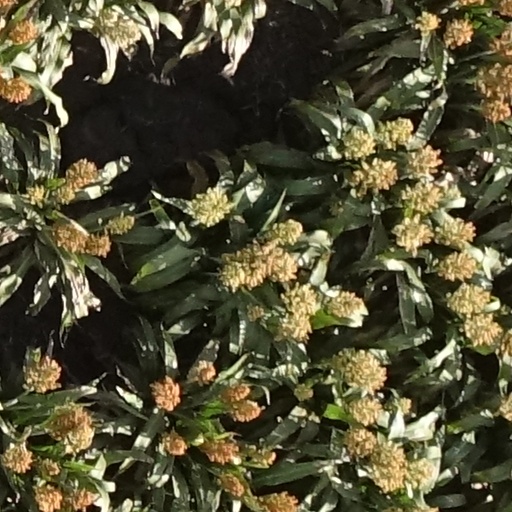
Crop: sorghum